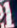
Number: 1